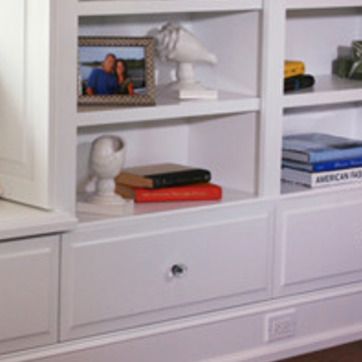
Material: paper